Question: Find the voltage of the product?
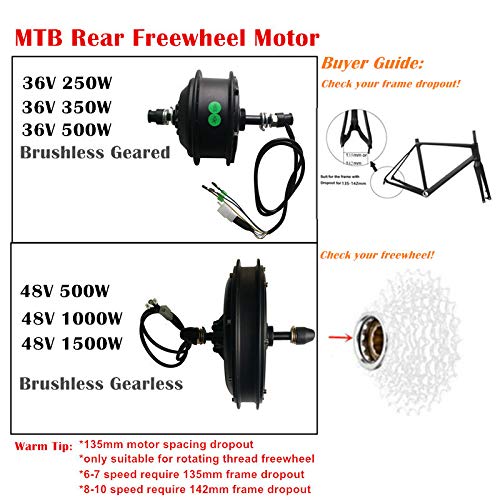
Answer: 48.0 volt